Alessandro Codivilla

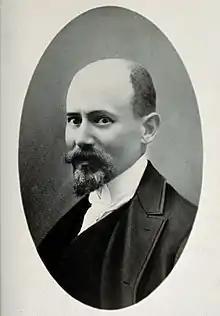
Alessandro Codivilla (21 March 1861 – 28 February 1912)

Alessandro Codivilla (21 March 1861 – 28 February 1912) was an Italian surgeon from Bologna and head of the surgical department of the hospital of Castiglion Fiorentino, known for his work in orthopaedics and first describing the pancreaticoduodenectomy.